John Inverarity

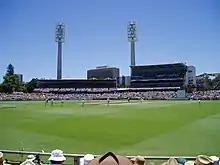
The "Inverarity Stand" (centre-left) at the WACA Ground

To recognise his contribution to the state team, the Western Australian Cricket Association named a stand at the WACA cricket ground in his honour. The stand, built in 1970 for the WACA's inaugural Test and initially named the "Test Stand", was later renamed to the "Inverarity-Western Underwriters Stand". It has since been demolished.